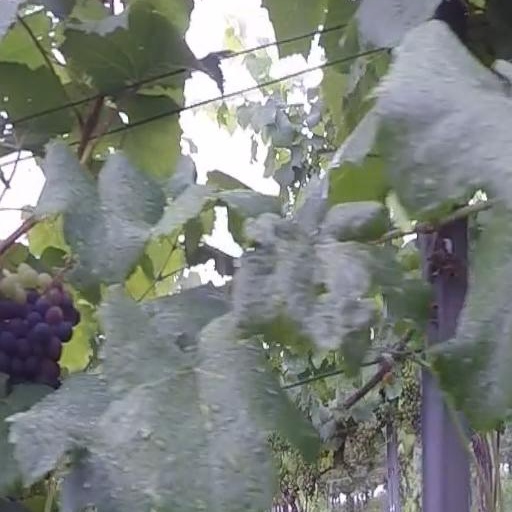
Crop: grape